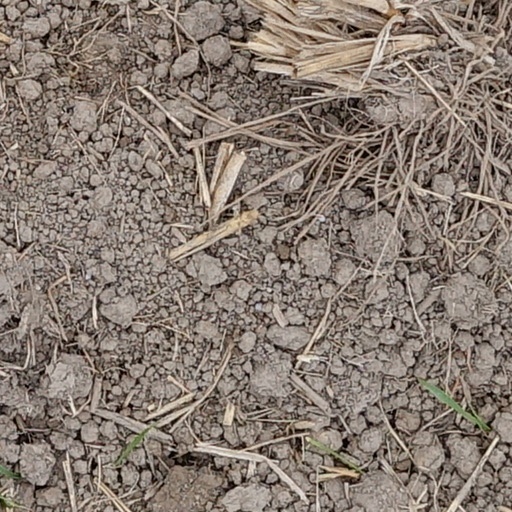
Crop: wheat